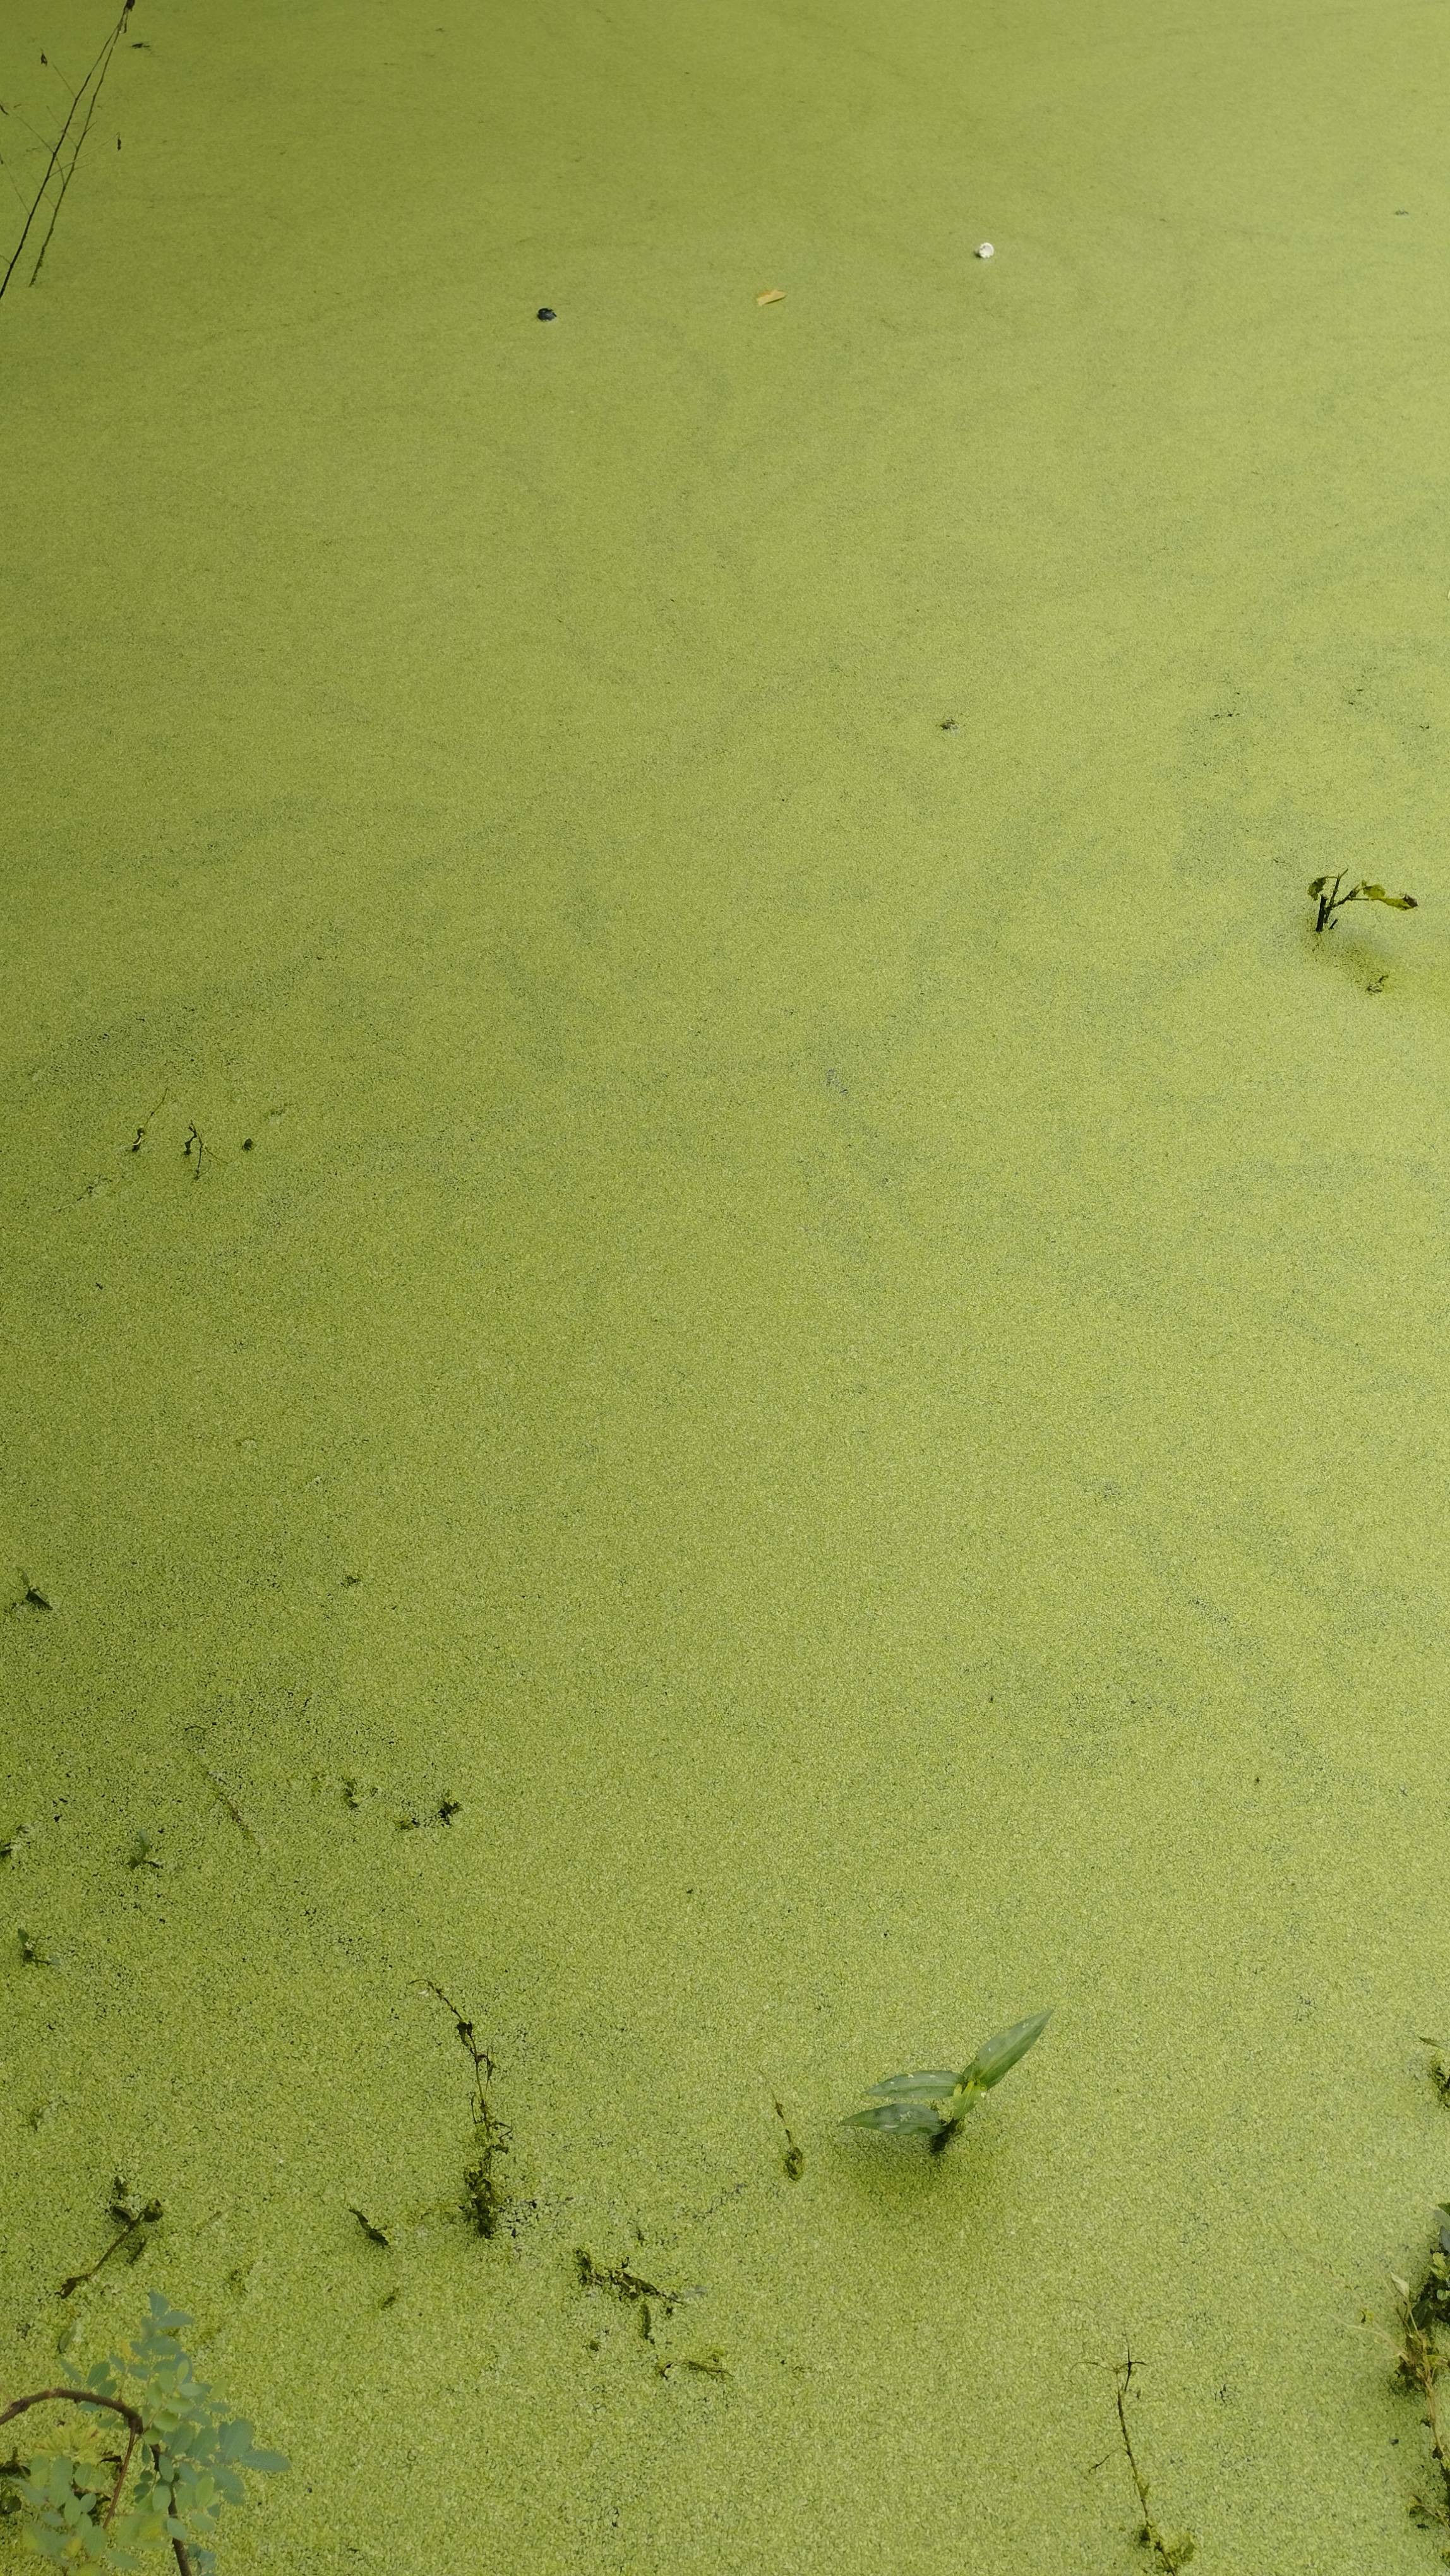
Species: Common Duckweeds (Lemna minor)